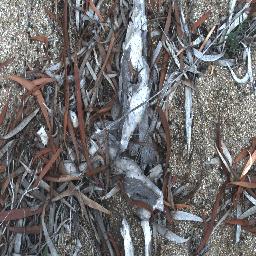
Label: negative